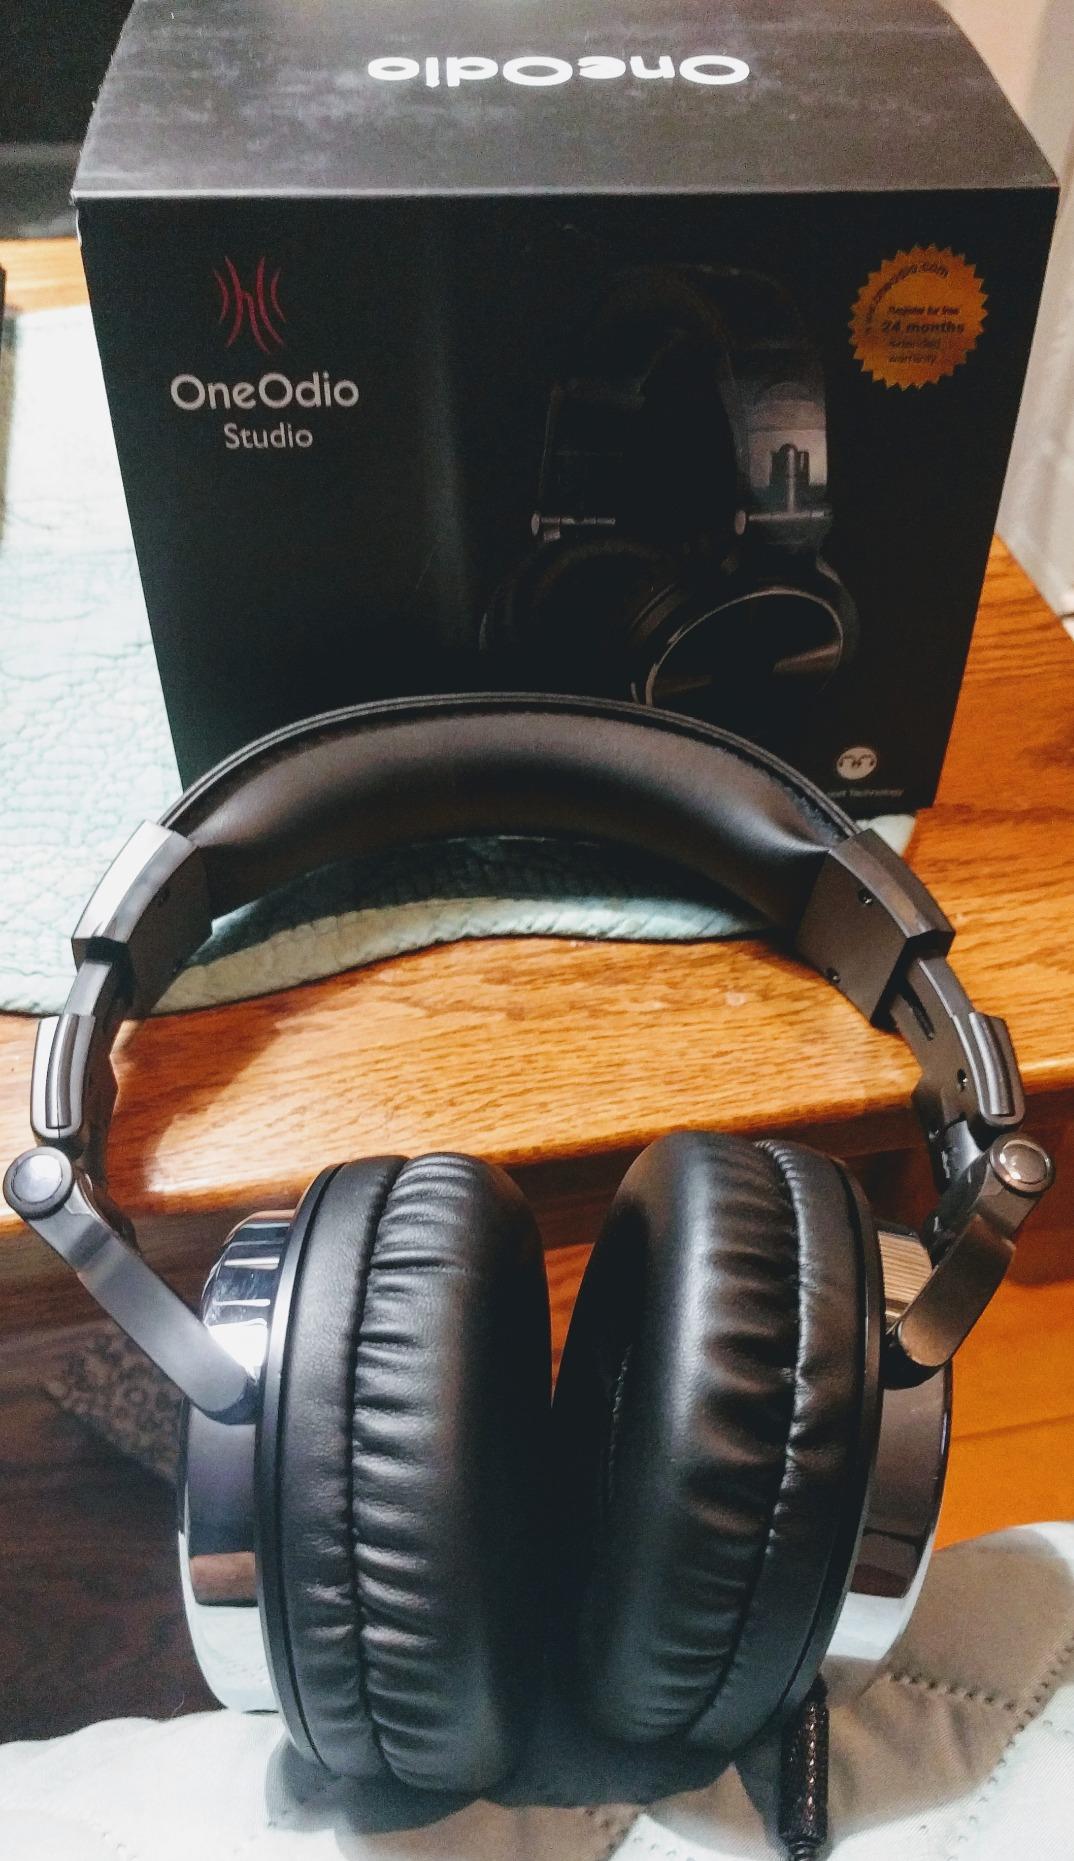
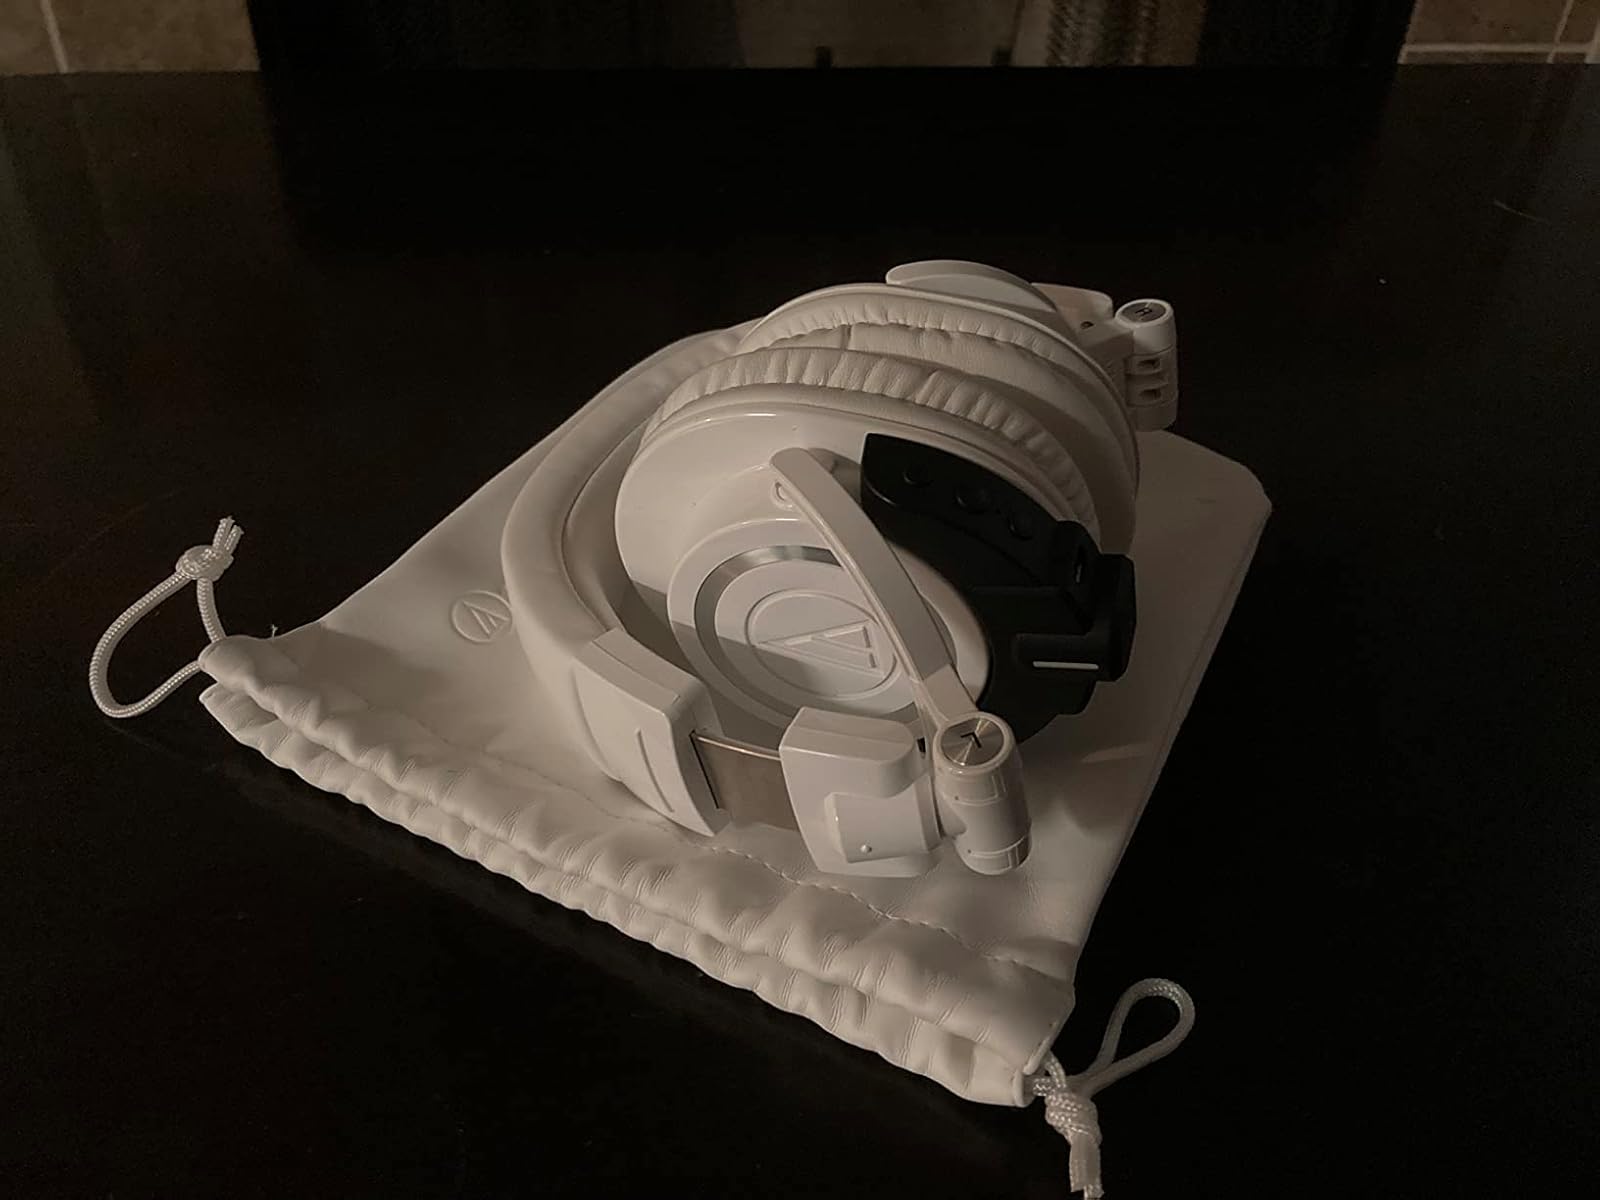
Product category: headphones
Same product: no